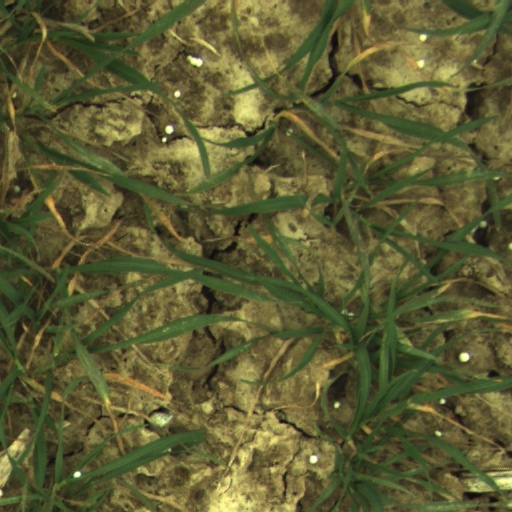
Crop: wheat